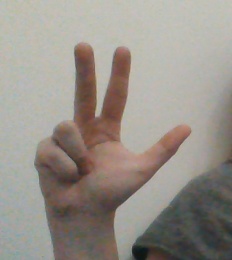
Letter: al